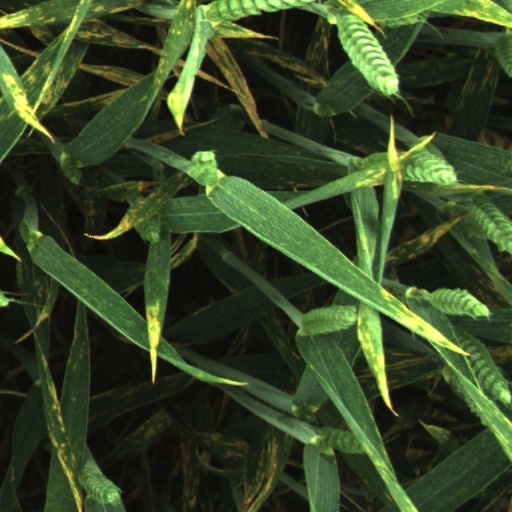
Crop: wheat